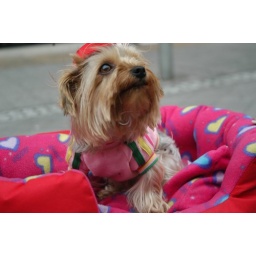
This dog is a model for dog clothing on sale on the street. He just sat in his little bed for hours.